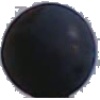
Label: Grape Blue 1